Service pack

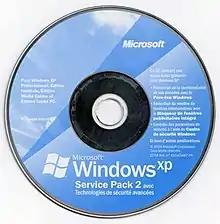
Windows XP SP2 installation disc.

In computing, a service pack comprises a collection of updates, fixes, or enhancements to a software program delivered in the form of a single installable package. Companies often release a service pack when the number of individual patches to a given program reaches a certain (arbitrary) limit, or the software release has shown to be stabilized with a limited number of remaining issues based on users' feedback and bug reports. In large software applications such as office suites, operating systems, database software, or network management, it is not uncommon to have a service pack issued within the first year or two of a product's release. Installing a service pack is easier and less error-prone than installing many individual patches, even more so when updating multiple computers over a network, where service packs are common.